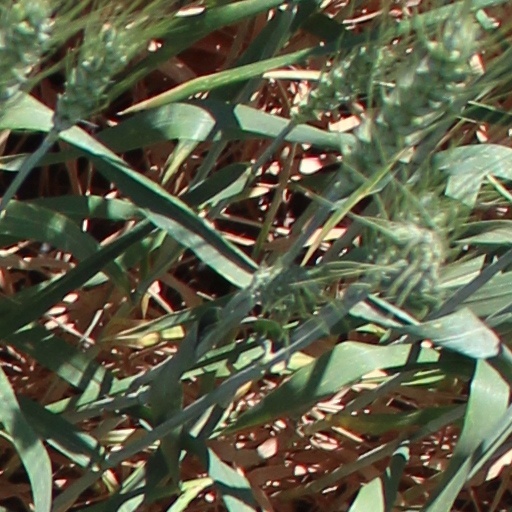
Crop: wheat